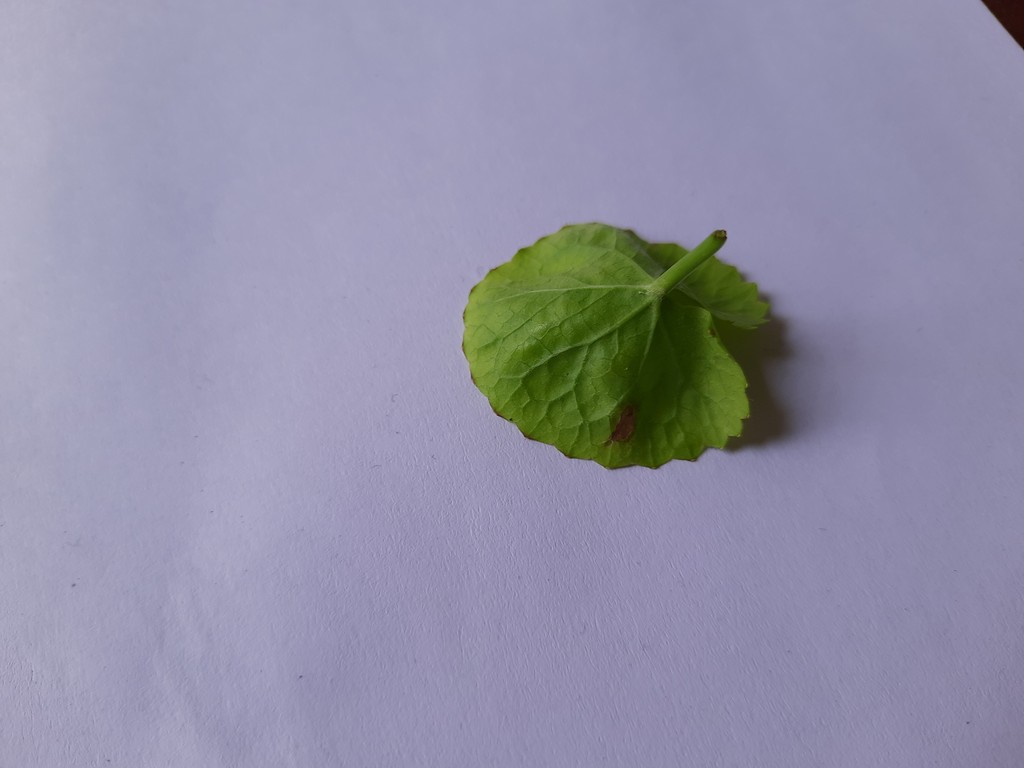
Label: Unhealthy